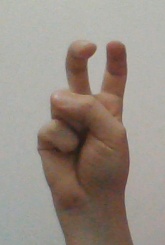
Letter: toot